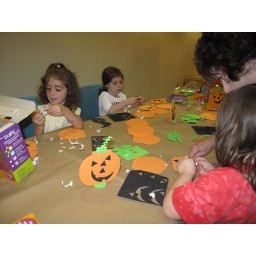
pumpkin bowling and in the dog house